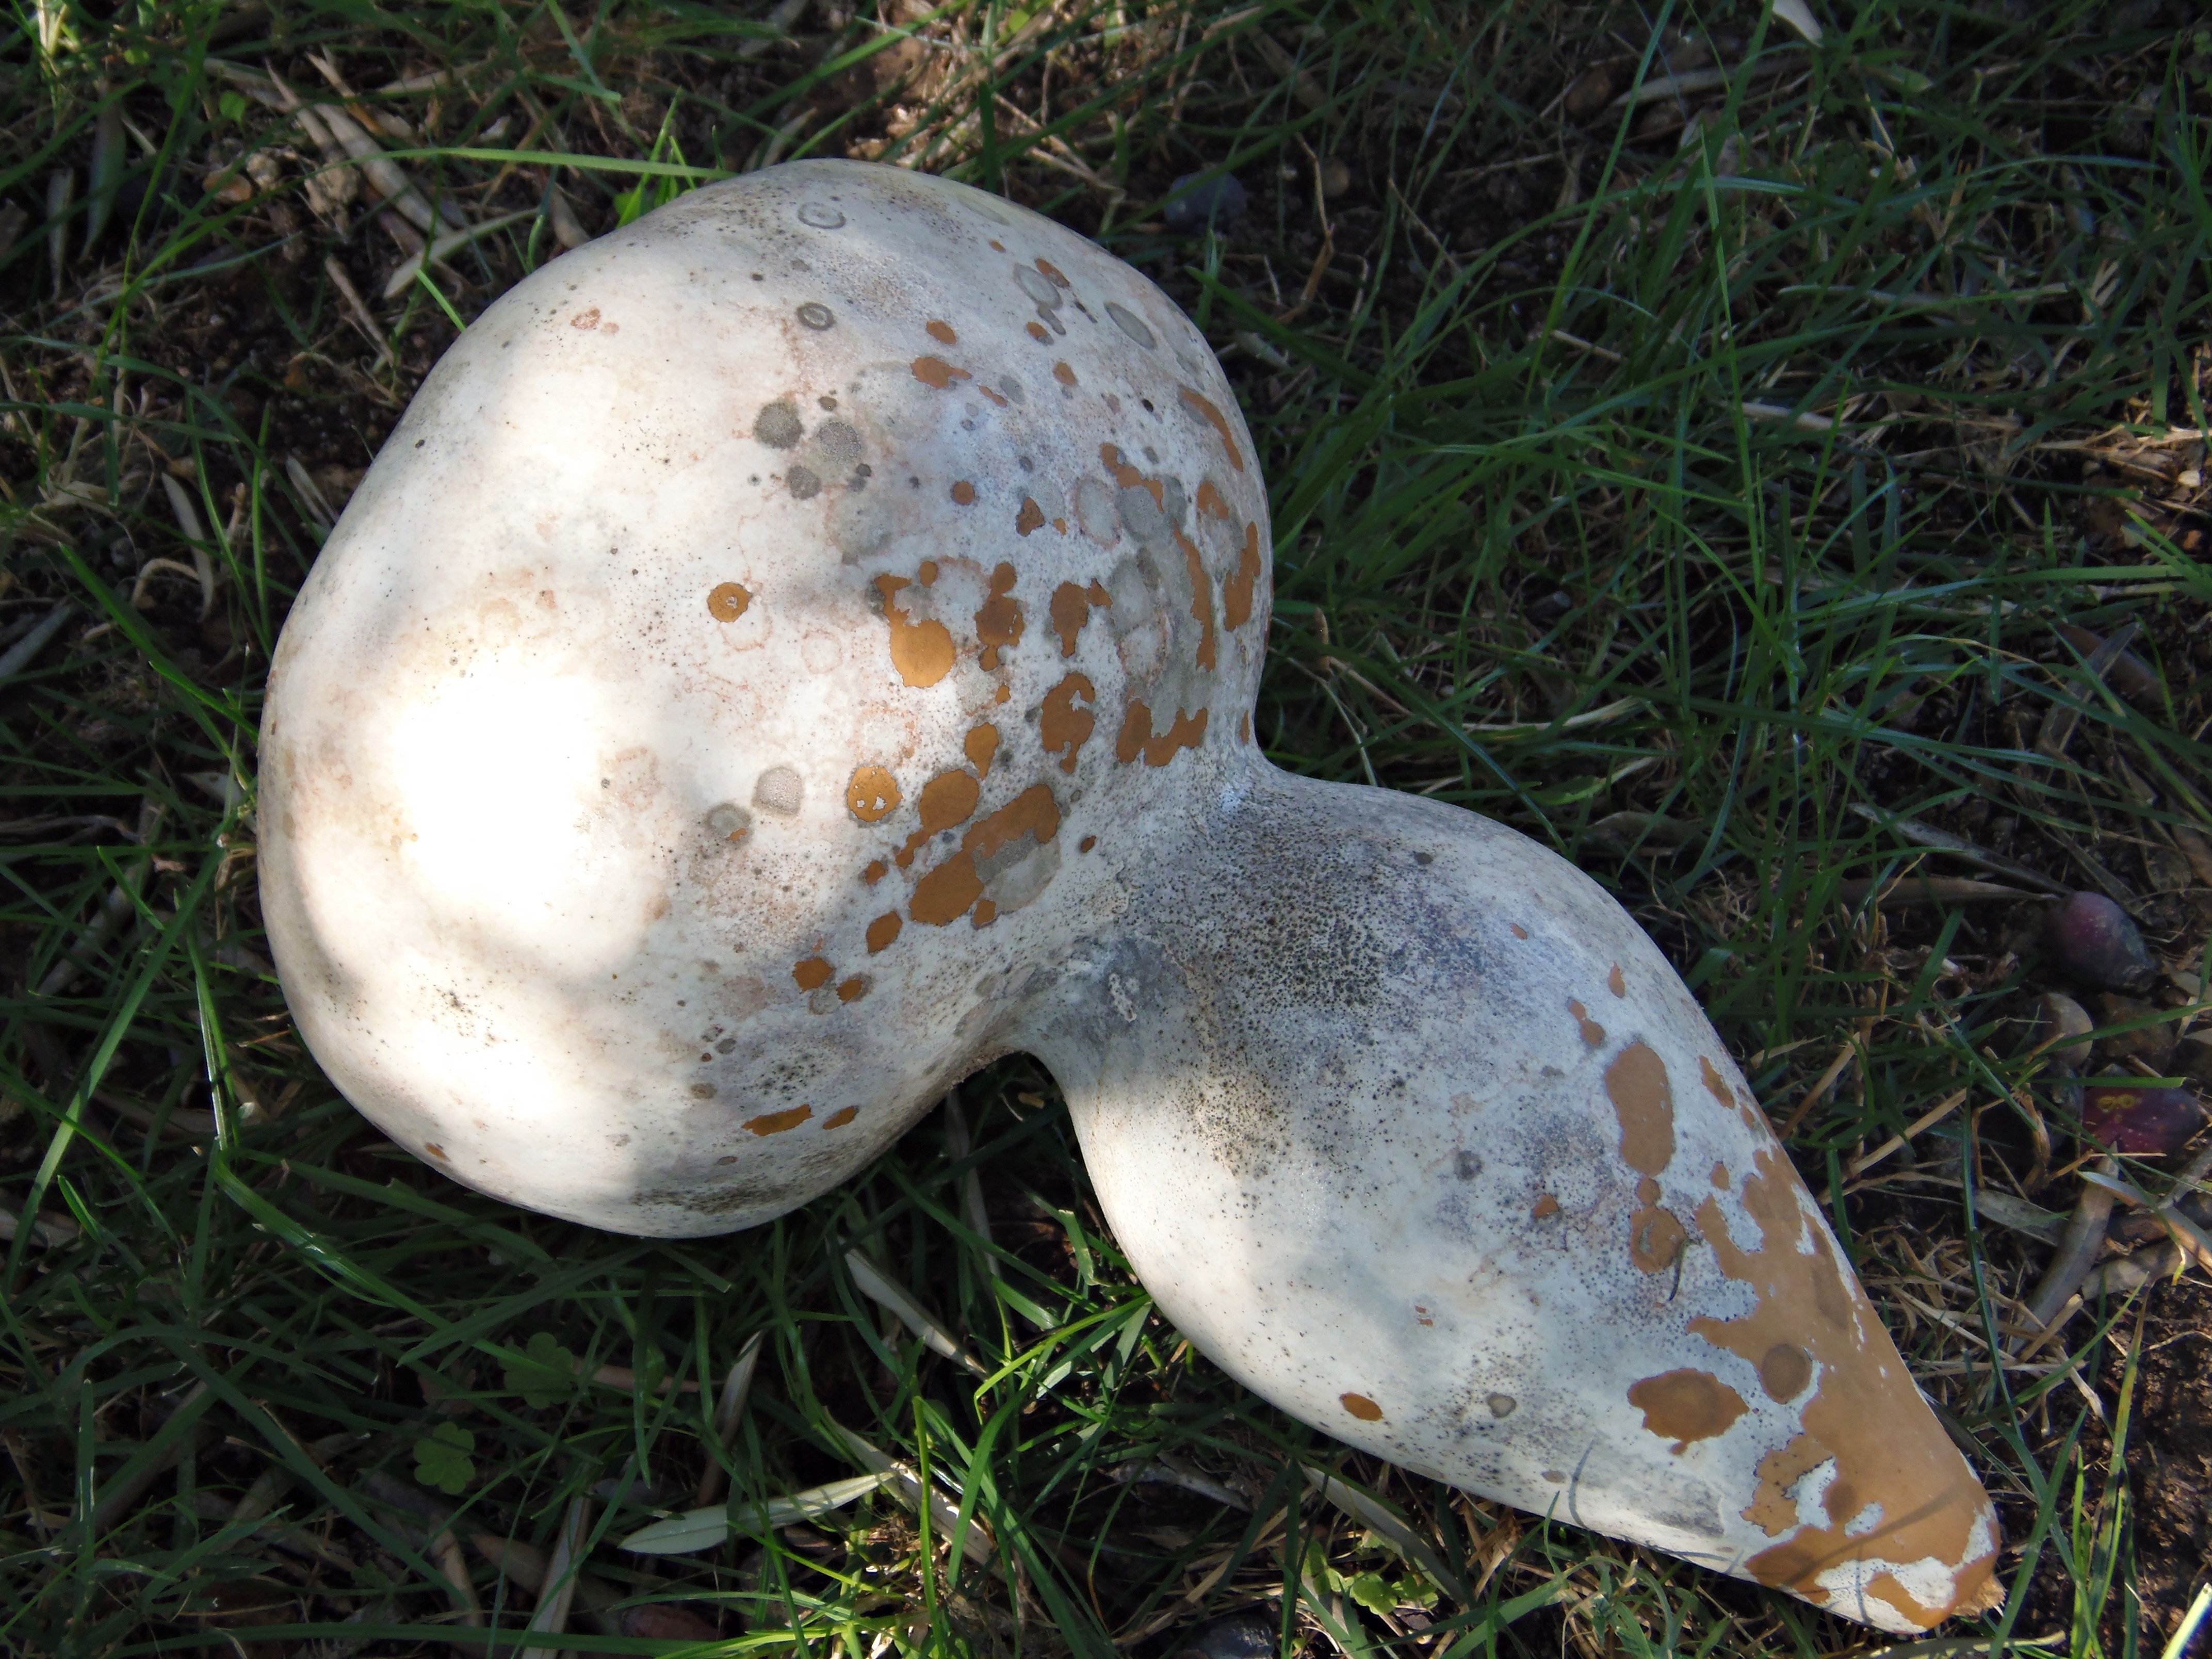
fruit, sweet, autumn, pumpkin, mushroom, fauna, fungus, bolete, agaricus, oyster mushroom, edible mushroom, medicinal mushroom, agaricomycetes, agaricaceae, champignon mushroom, penny bun, pleurotus eryngii